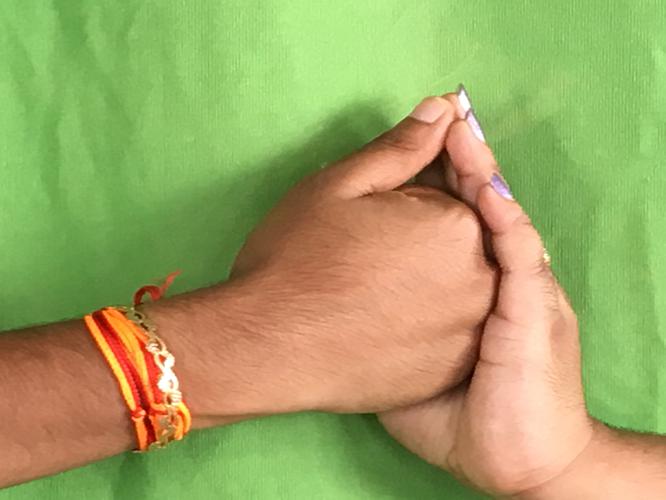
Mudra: Shanka
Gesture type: double_hand